Music of China

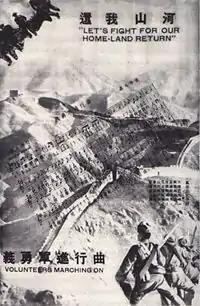
The earliest forms of the 1935 "March of the Volunteers" anthem in the Denton Gazette newspaper

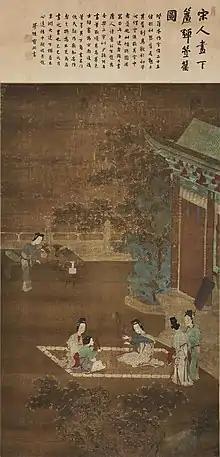
"Female music" by Qiu Zhu (fl. 1565–1585)

The New Culture Movement of the 1910s and 1920s produced a great deal of lasting interest in Western music. A number of Chinese musicians returned from studying abroad to perform Western classical music, composing work hits on Western musical notation system. The Kuomintang tried to sponsor modern music adoptions via the Shanghai Conservatory of Music despite the ongoing political crisis. Twentieth-century cultural philosophers like Xiao Youmei, Cai Yuanpei, Feng Zikai and Wang Guangqi wanted to see Chinese music adopted to the best standard possible. There were many different opinions regarding the best standard.